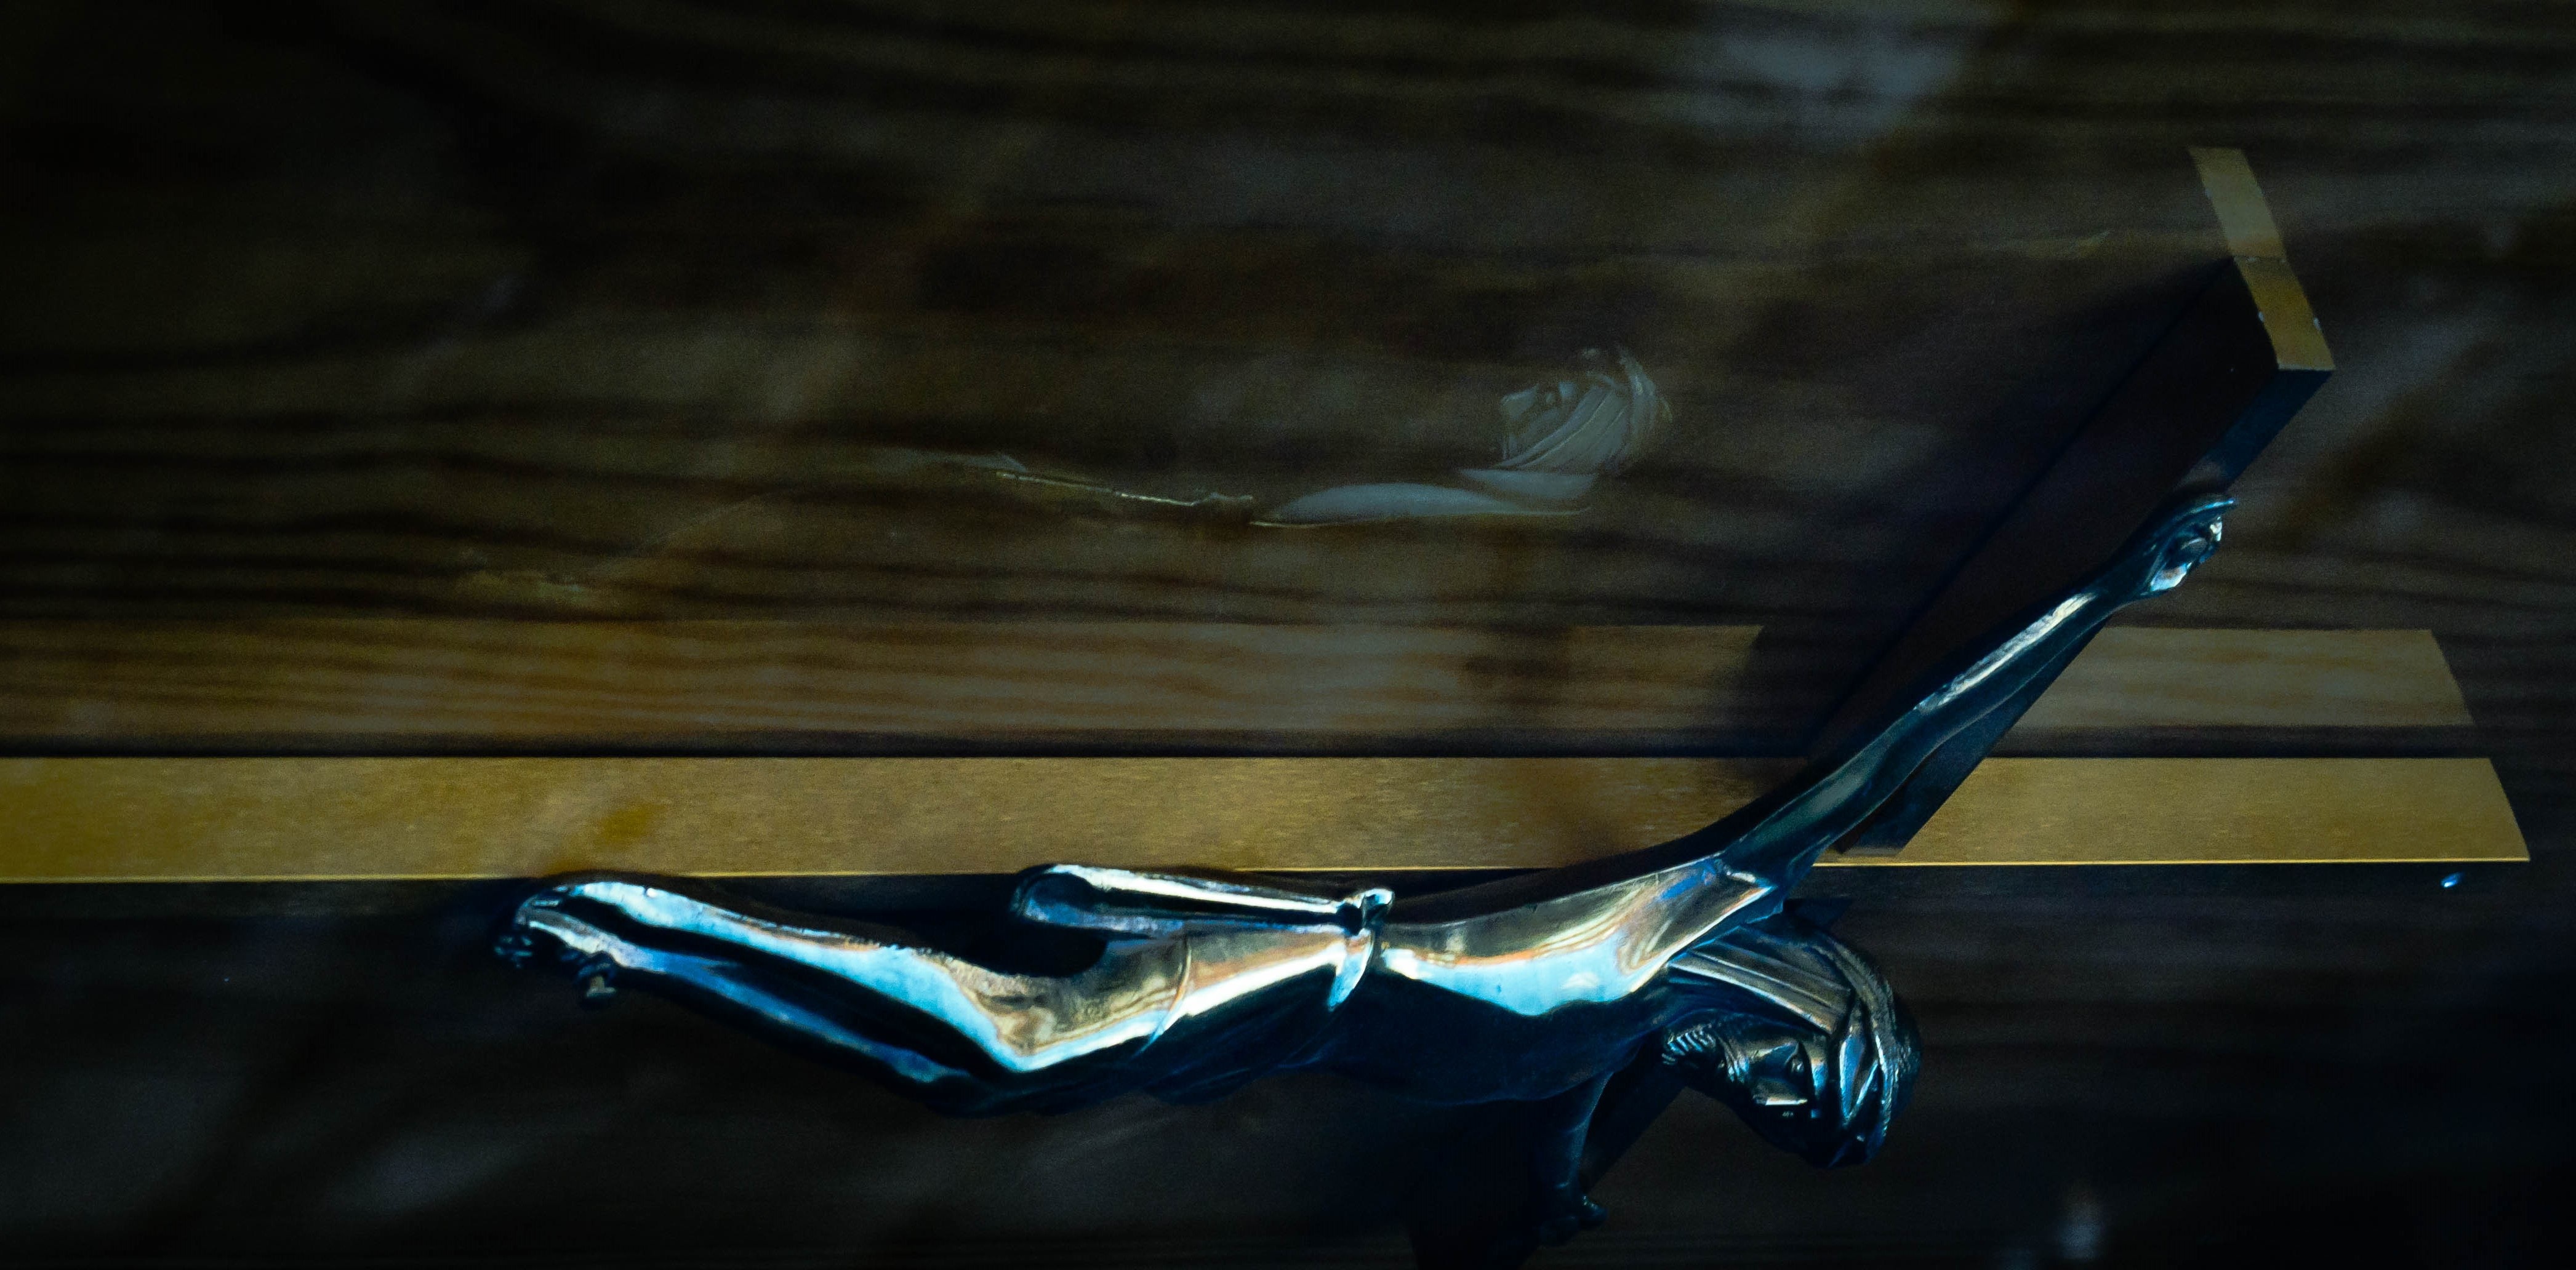
wing, light, night, glass, reflection, vehicle, windshield, darkness, blue, screenshot, macro photography, automotive exterior, computer wallpaper